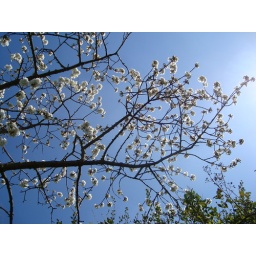
A beautiful white spirng flowers in my garden.